Ae Fond Kiss (song)

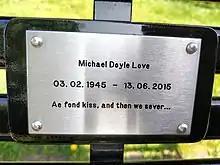
The first line on a memorial plaque

After the publication of his collected poems, the Kilmarnock volume, Burns regularly travelled and stayed at Edinburgh. While there he established a platonic relationship with Mrs Agnes Maclehose and they began a regular correspondence using the pseudonyms "Clarinda" and "Sylvander". Burns wrote "Ae fond kiss" after their final meeting and sent it to Maclehose on 27 December 1791 before she departed Edinburgh for Jamaica to be with her estranged husband.